Jamesy Boy

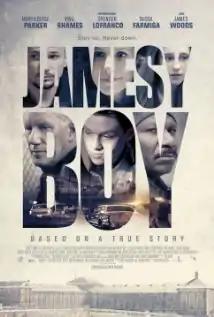
Theatrical release poster

Jamesy Boy is a 2014 American biographical crime drama film directed by Trevor White and written by White and Lane Shadgett. The film stars Spencer Lofranco, Mary-Louise Parker, Taissa Farmiga, Ving Rhames, and James Woods. It tells the true story of ex-convict James Burns. The film was released in North America on January 3, 2014 through video on demand, and in a limited theatrical release on January 17, 2014 by Phase 4 Films.